Wellendorff

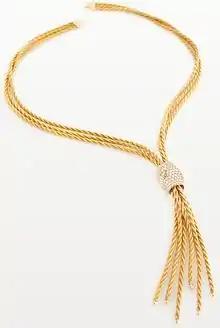

The Wellendorff rope first appeared in 1977, its recipe unchanging through the years. Christoph Wellendorff claims that their jewellery cannot be replicated exactly how they craft it. Since 1993 the company has produced a collection of cold enamel jewellery and rings.